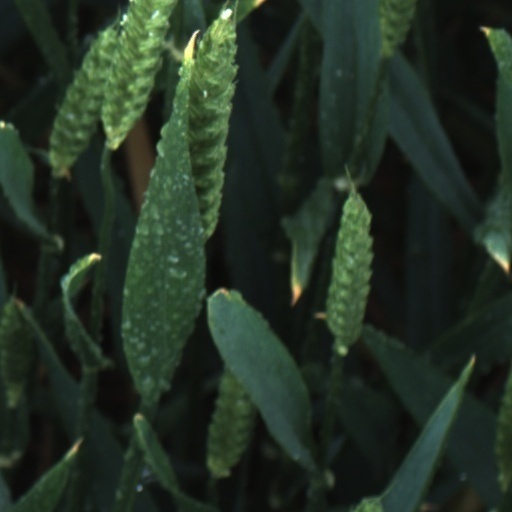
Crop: wheat